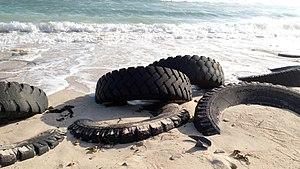
Pneus abandonnés en bordure de mer (ici près de Mogadishio en Somalie)
Le recyclage des pneus consiste à les réutiliser dans des filières de revente d'occasion et de pneus rechapés ou à en réutiliser la matière ; la valorisation des « pneus usagés non réutilisables » désigne la récupération et valorisation - dans le pneu usagé - de matériaux, ou de molécules énergétiques ou de produits chimiques réutilisables.